Universal Orlando

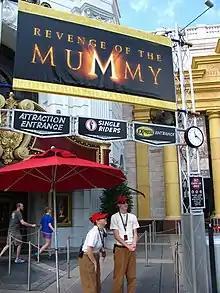
Revenge of the Mummy (previous entrance pictured) features a line for Universal Express Pass.

Volcano Bay is the third (and first ever) 27-acre water theme park opened in 2017. It replaced Wet 'n Wild, which was owned by Universal. Wet 'n Wild was founded in 1977 by SeaWorld founder George Millay as one of the first major water parks. In 1998, Wet 'n Wild was acquired by Universal Destinations & Experiences, adding it to Universal Orlando. There were eighteen water slides and attractions at the water park. Popular attractions included the Storm, Bomb Bay, Disco H2O, Mach 5, and the Surge.